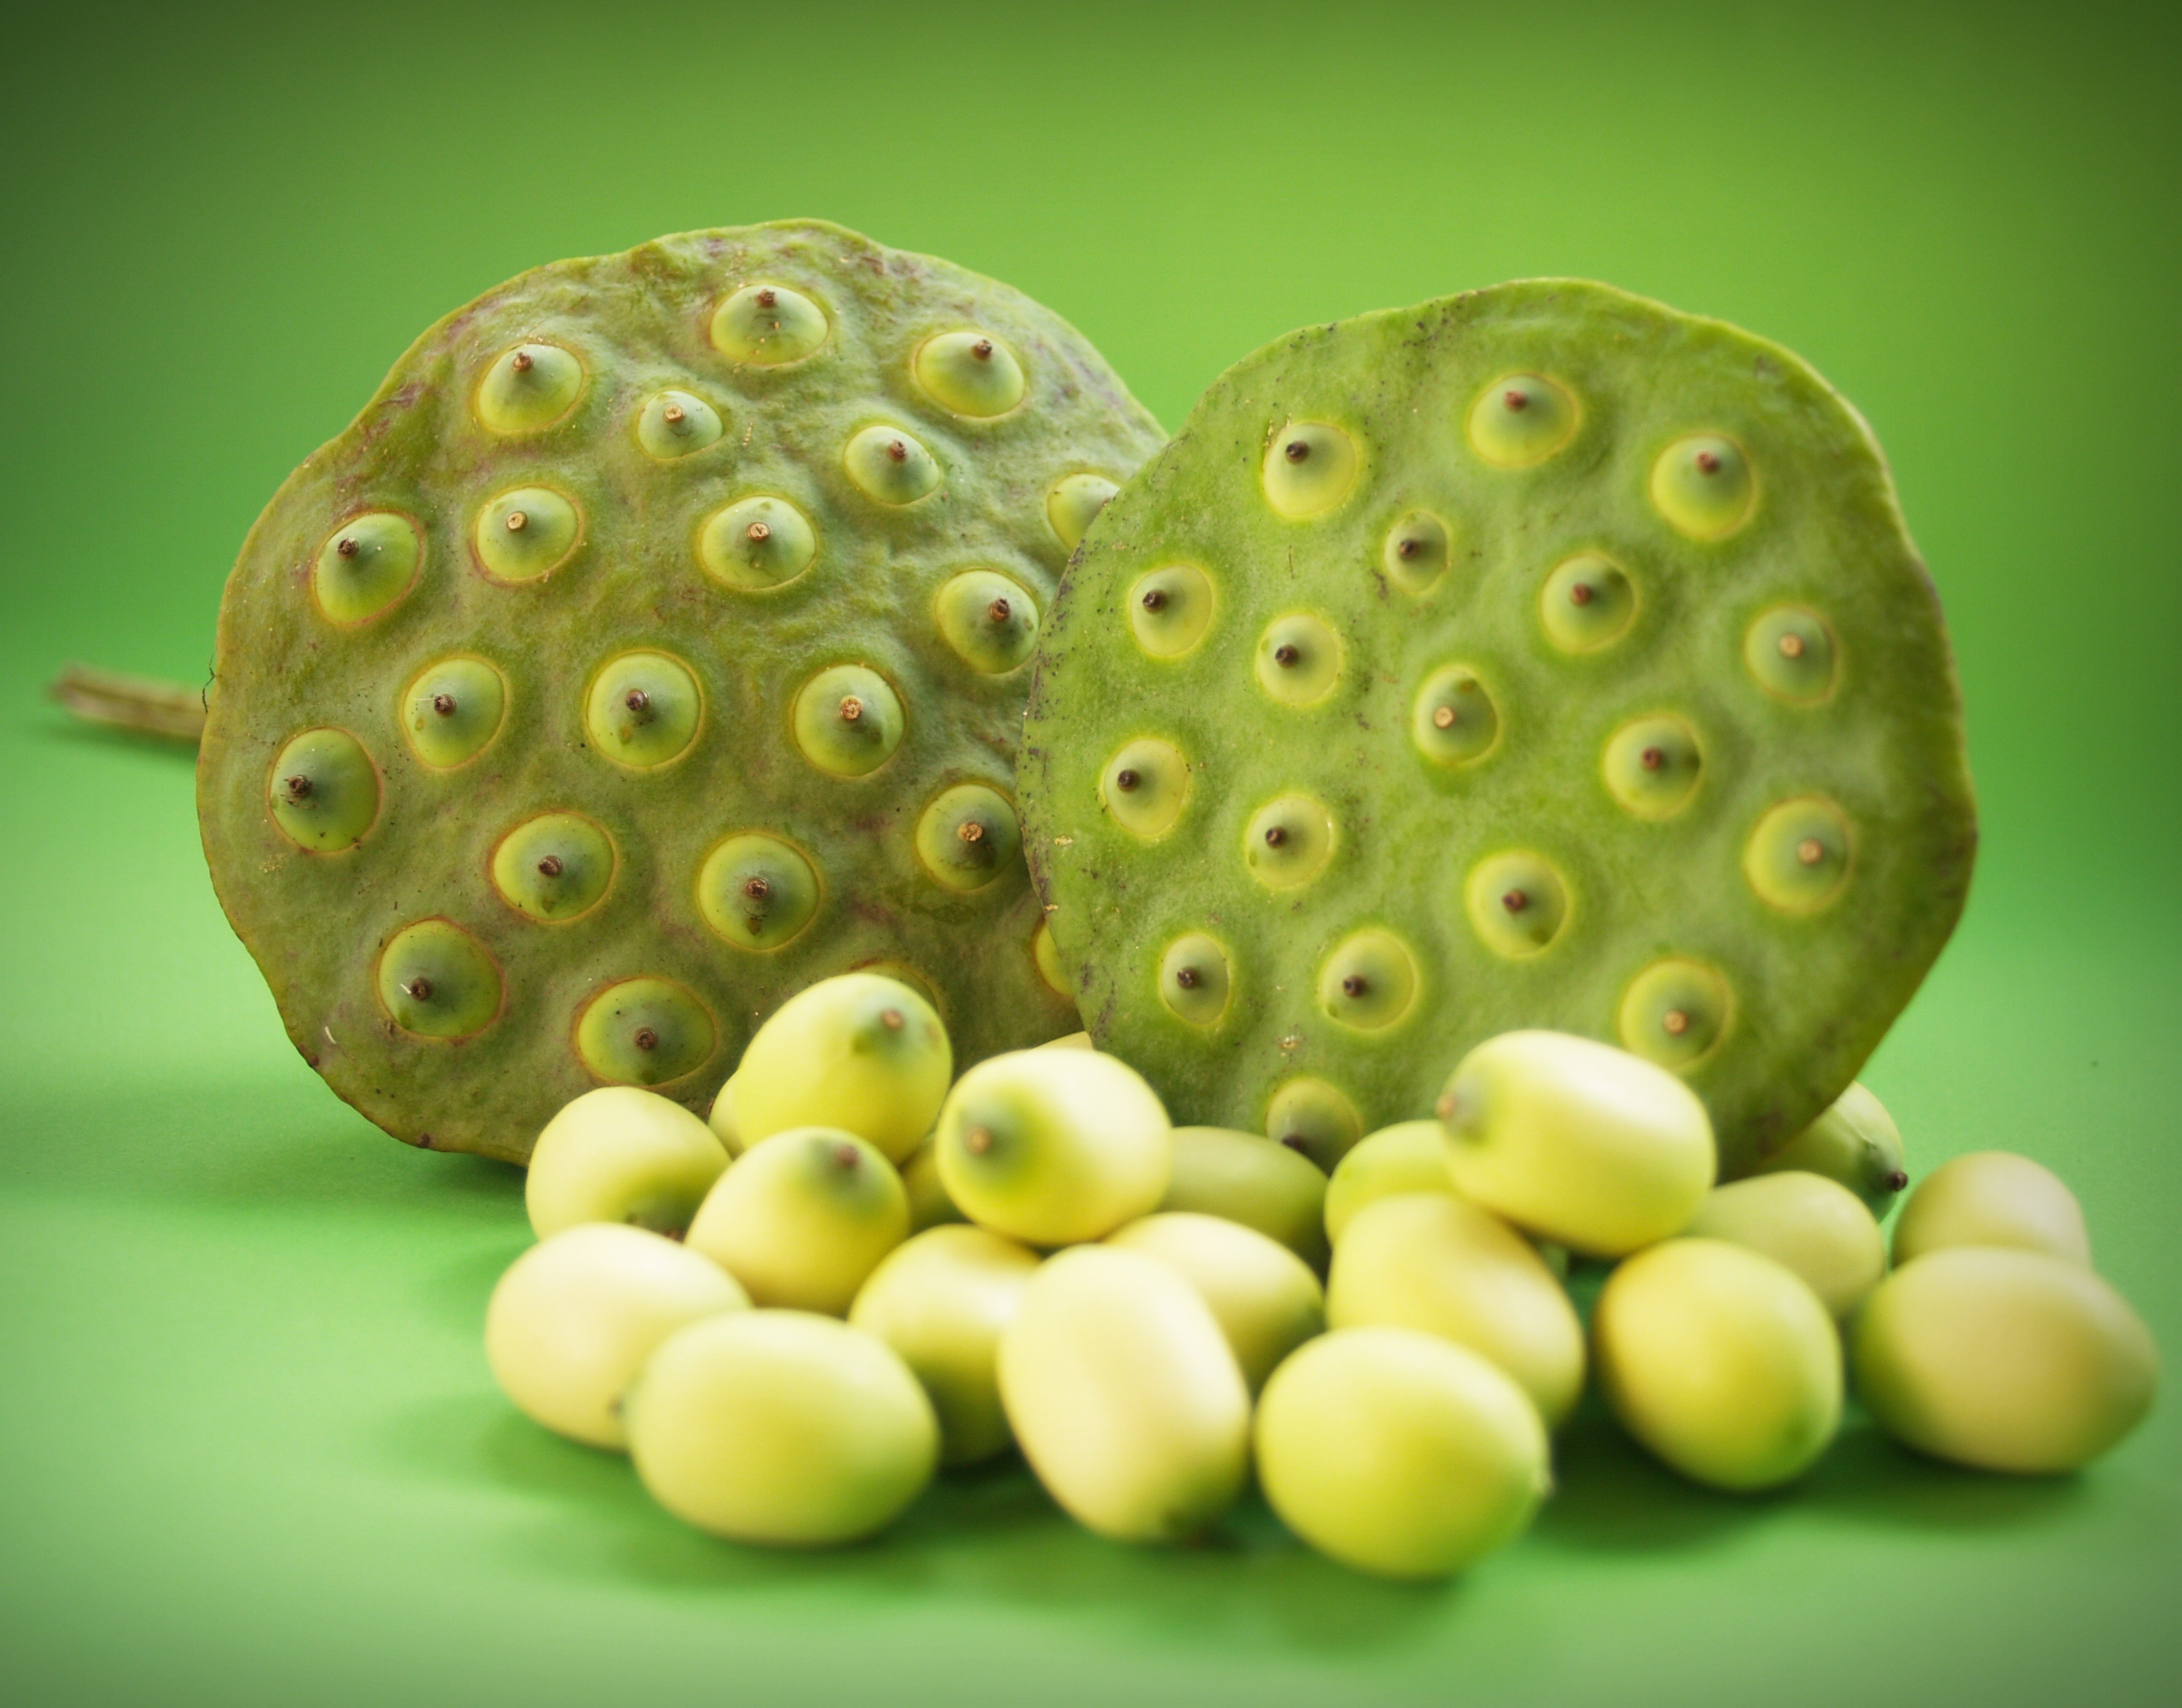
water, nature, group, plant, white, fruit, sweet, leaf, seed, round, flower, lake, isolated, river, food, green, ingredient, produce, vegetable, crop, tropical, macro, natural, fresh, asia, care, botany, aquatic, nut, agriculture, closeup, medicine, close, dessert, pod, flora, freshness, close up, background, seedpod, lotus, up, beautiful, detail, lily, indian, waterlily, organic, east, macro photography, herbal, flowering plant, land plant